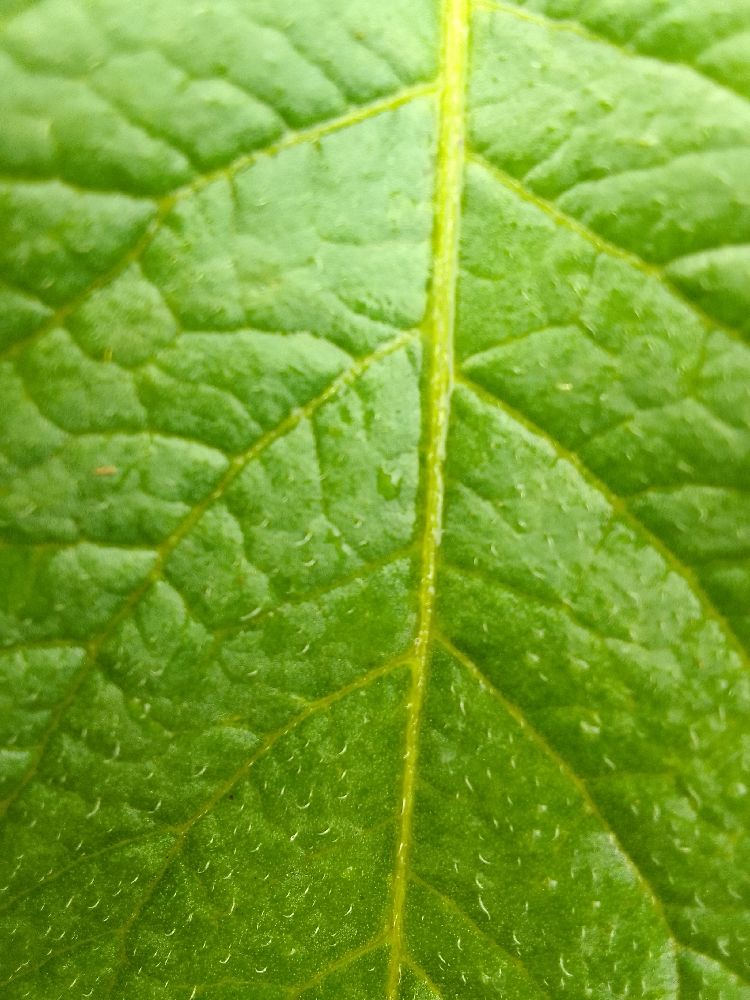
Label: Healthy